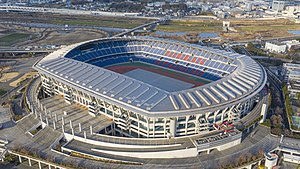
Nissan Stadion
Nissan Stadion er et stadion i Yokohama, Japan. Stadionet blev bl.a. anvendt under VM i fodbold 2002.